Zhuge Liang

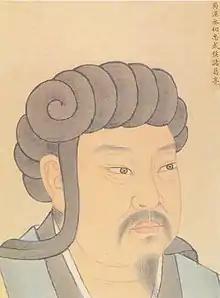
Qing dynasty illustration of Zhuge Liang.

Zhuge Liang married the daughter of Huang Chengyan, a reclusive scholar living south of the Han River. The "Xiangyang Ji" recorded that Huang Chengyan once asked Zhuge Liang, "I heard you are looking for a wife. I have an ugly daughter with yellow hair and dark skin, but her talent matches yours." Zhuge Liang then married Huang Chengyan's daughter. At the time, there was a saying in their village: "Don't be like Kongming when you choose a wife. He ended up with 's ugly daughter." Although her name was not recorded in history, she is commonly referred to in popular culture by the name "Huang Yueying".